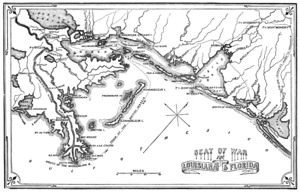
Carte récapitulative des événement militaires de 1814 en Floride et Louisiane lors de la seconde guerre d'indépendance
La bataille de La Nouvelle-Orléans, qui eut lieu le 8 janvier 1815 en Louisiane, est la dernière bataille de la guerre anglo-américaine de 1812. Les forces britanniques, débarquées dans ce territoire récemment acquis par les États-Unis lors de la vente de la Louisiane, sont vaincues par les hommes d'Andrew Jackson avec l'aide des canons de Jean Lafitte.